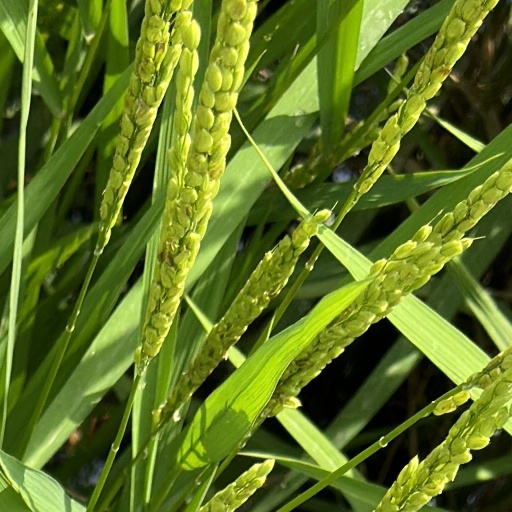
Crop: rice